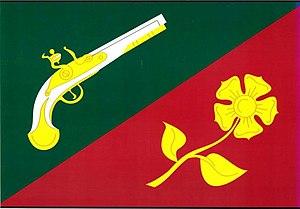
Popůvky est une commune du district de Třebíč, dans la région de Vysočina, en République tchèque. Sa population s'élevait à 78 habitants en 2019.